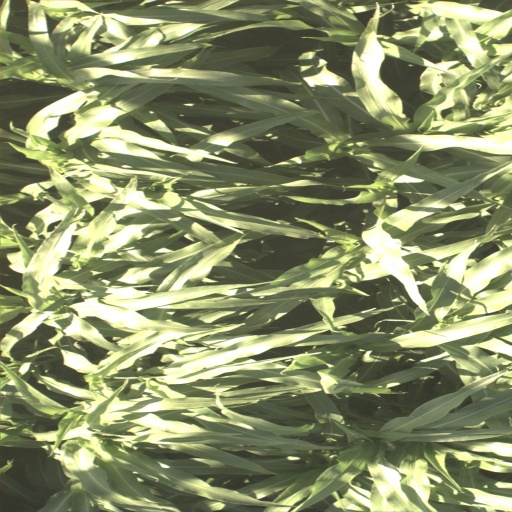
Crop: sorghum